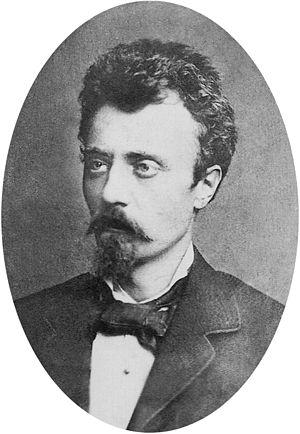
Lazar "Laza" K. Lazarević en serbe cyrillique : Лаза К. Лазаревић ; né le 13 mai 1851 à Šabac et mort le 10 janvier 1891 à Belgrade est un écrivain et un psychiatre serbe. En tant qu'écrivain, il est considéré comme un réaliste. Il a été membre correspondant de l'Académie royale de Serbie.